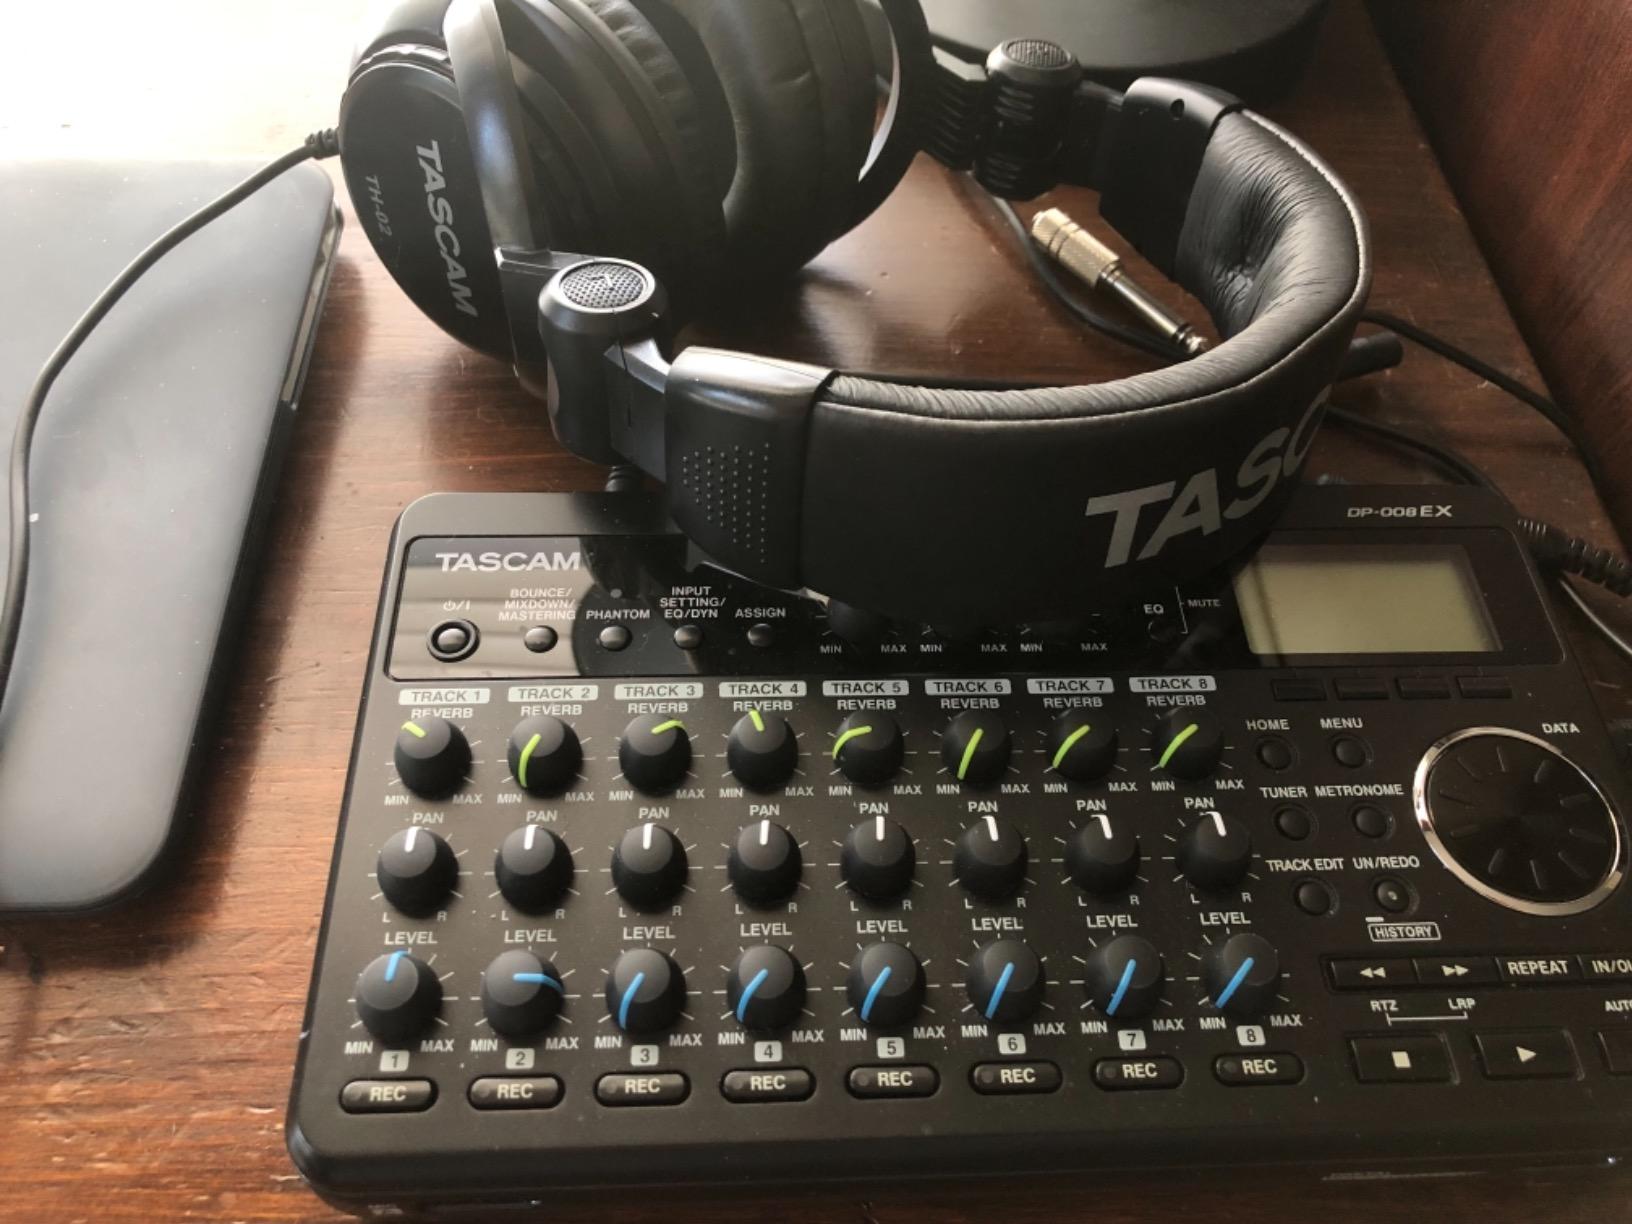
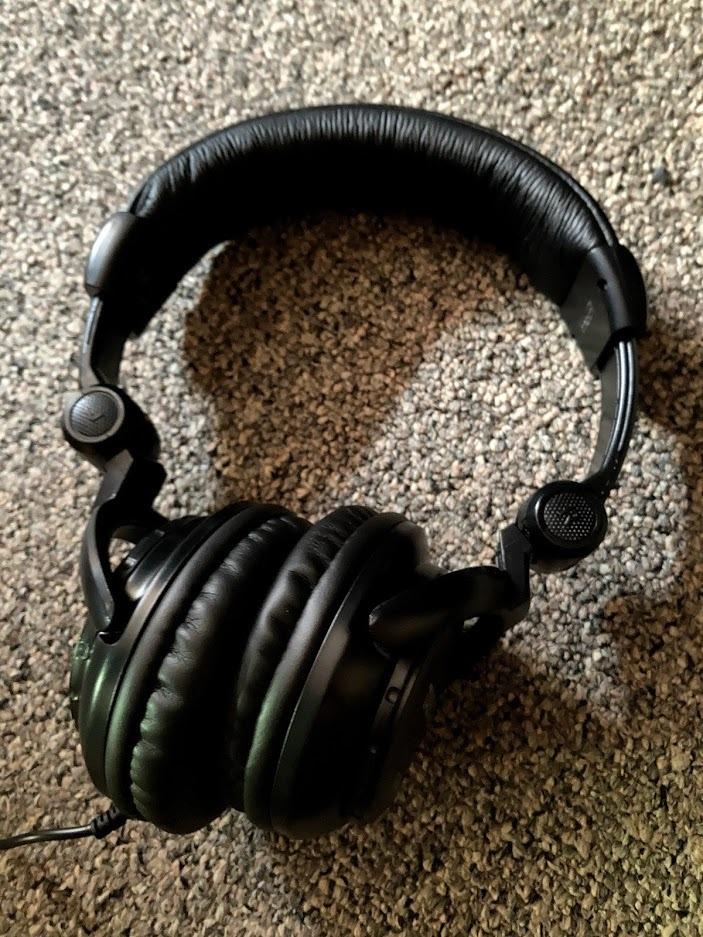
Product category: headphones
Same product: yes